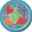
Label: plate